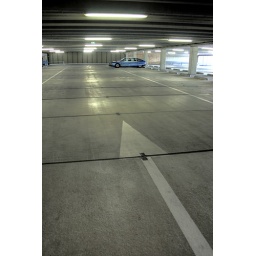
Little blue dot in big car park